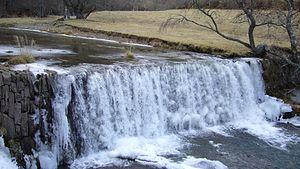
Le Lot [lɔt], en occitan Òlt ou Òut) est une rivière française du sud du Massif central, affluent en rive droite de la Garonne. Il a donné son nom aux départements français du Lot et de Lot-et-Garonne. C'est la deuxième rivière la plus longue entièrement en France après la Marne. Il traverse les cinq départements de la Lozère, de l'Aveyron, du Cantal, du Lot, et du Lot-et-Garonne, dans les trois nouvelles régions de l'Occitanie, l'Auvergne-Rhône-Alpes, et la Nouvelle-Aquitaine.